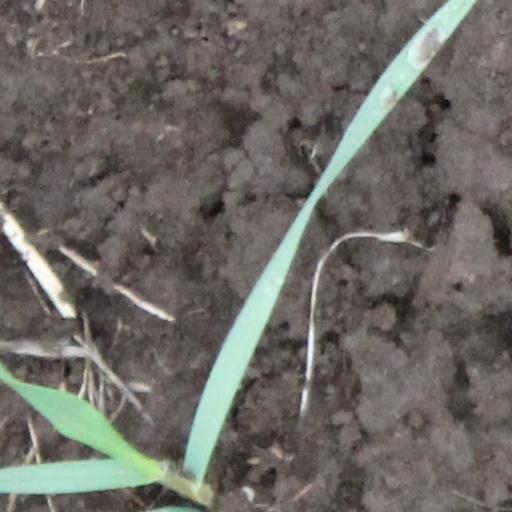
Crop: wheat